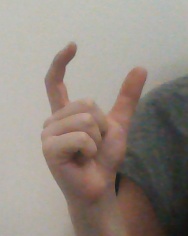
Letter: nun